Viacheslav Rublyov

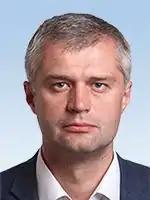
Official portrait, 2019

Viacheslav Volodymyrovych Rublyov (born 25 February 1979) is a Ukrainian politician currently serving as a People's Deputy of Ukraine from Ukraine's 20th electoral district since 29 August 2019 as a member of Servant of the People.